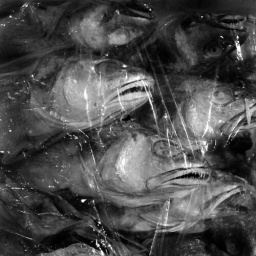
Caught this school of ferocious fish suffocating in a plastic bag.